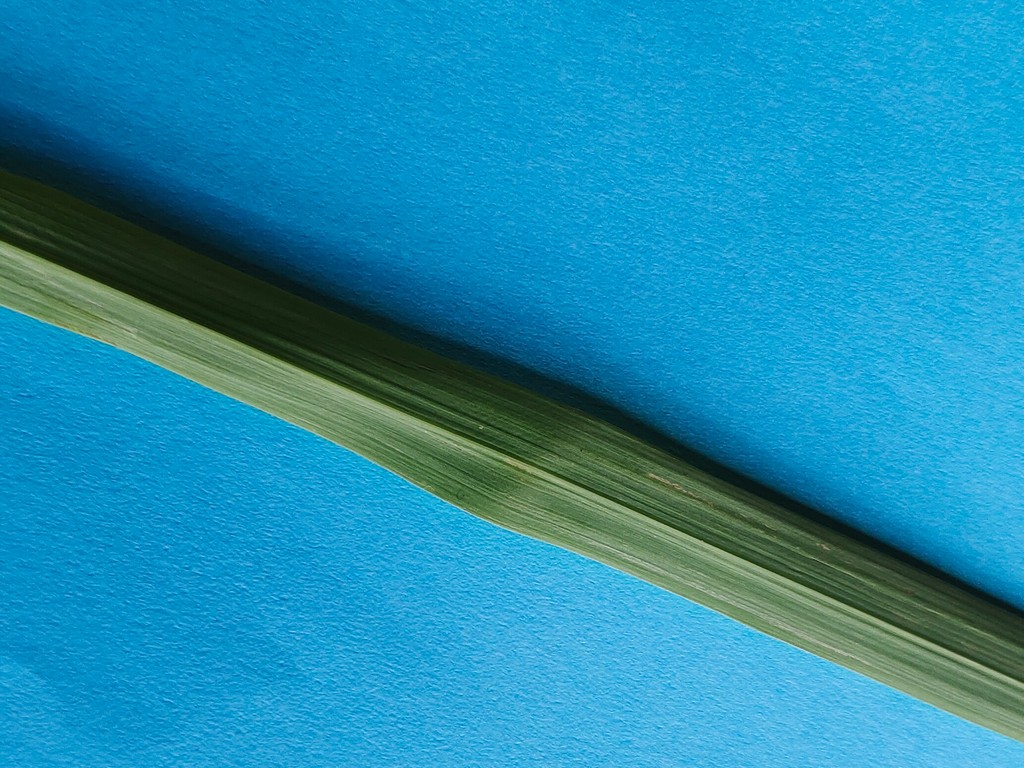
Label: Healthy